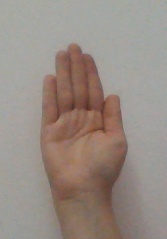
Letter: seen